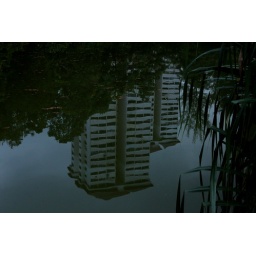
building seen in water